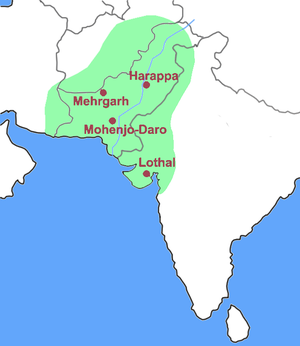
La civilisation de la vallée de l'Indus, ou civilisation harappéenne, du nom de la ville antique de Harappa, est une civilisation de l'Âge du bronze, dont le territoire s'étendait autour de la vallée du fleuve Indus, dans l'ouest du sous-continent indien. Ses traits caractéristiques se développent durant une période dite « mature », qui va d'environ 2600 av. J.-C. à 1900 av. J.-C., mais plus largement les phases associées à cette civilisation vont au moins de la fin du IVᵉ millénaire av. J.‑C. au début du IIᵉ millénaire av. J.‑C.
Harappa est un site archéologique situé dans la province du Pendjab, au Pakistan, à environ 20 km à l'ouest de Sahiwal.
L'histoire du yoga précède puis accompagne celle de la pensée indienne. De son origine à nos jours, différentes pratiques de yoga se succèdent, traversant les cultures successives de Mohendjo-Daro, du Védisme, du Brahmanisme, et des Upaniṣad. L'éclosion de la philosophe Sāṃkhya et des pratiques exposées par Patañjali dans ses yogasūtra fournissent les premiers textes élaborés concernant le yoga, datant du premier millénaire qui précède l'ère courante.